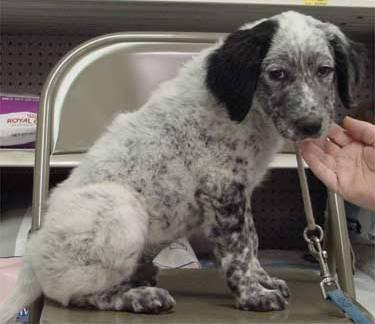
dog